San Pedro River (Arizona)

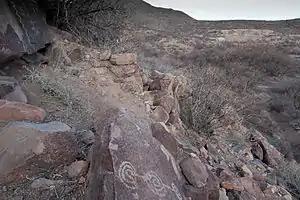
Pictographs near the San Pedro River

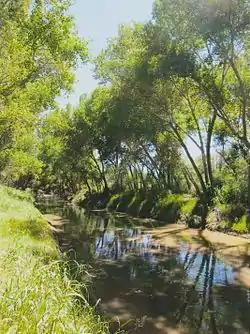
The San Pedro River near Palominas, Arizona.

The first people to enter the San Pedro Valley were the Clovis people who hunted mammoth here from 10,000 years ago. The San Pedro Valley has the highest concentration of Clovis sites in North America. Some Clovis sites of note are the Lehner Mammoth-Kill Site, the Murray Springs Clovis Site and the Naco Mammoth-Kill Site.